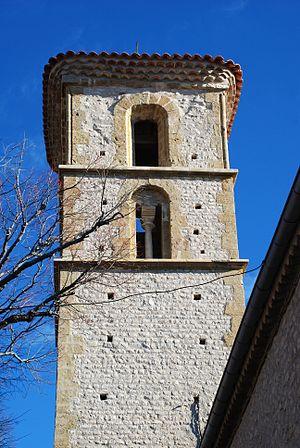
France - Provence - Église Saint-Jean-Baptiste de Mallefougasse
L’église Saint-Jean-Baptiste est une église romane située à Mallefougasse-Augès, au pied de la Montagne de Lure dans le département français des Alpes-de-Haute-Provence et la région Provence-Alpes-Côte d'Azur.